Pha Ta Lone Gaung Kyar

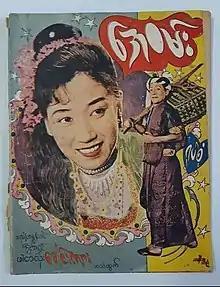
Film poster

Pha Ta Lone Gaung Kyar is a 1954 Burmese black-and-white drama film, directed by Ba Shin starring Khin Maung, Zeya, Mary Myint and May San.